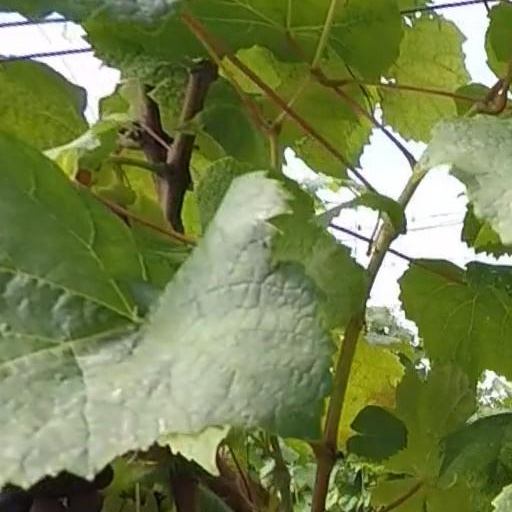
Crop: grape